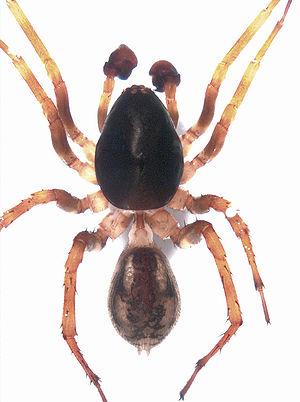
Les Zodariidae sont une famille d'araignées aranéomorphes.
Forsterella faceta, unique représentant du genre Forsterella, est une espèce d'araignées aranéomorphes de la famille des Zodariidae.